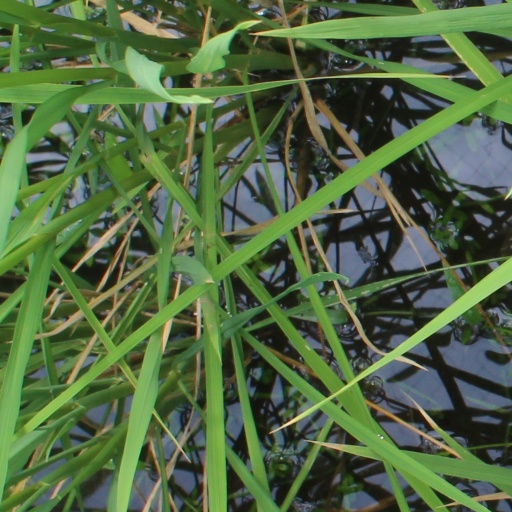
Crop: rice